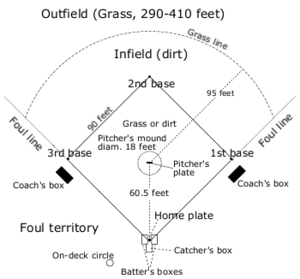
Baseball / Regler / Banen
Banens udseende.
"Baseball er et amerikansk boldspil i familie med rundbold mellem to hold, der normalt består af ni spillere hver. En kamp forløber ved, at holdene skiftes til at være ""inde"" og ""ude"". Fra indeholdet skal en spiller forsøge at slå til en bold, som en af udeholdets spillere kaster. Bolden er læderbetrukket og hård med en kerne af kork og gummi, og batteren har et cylindrisk træbat, som han forsøger at ramme den med.